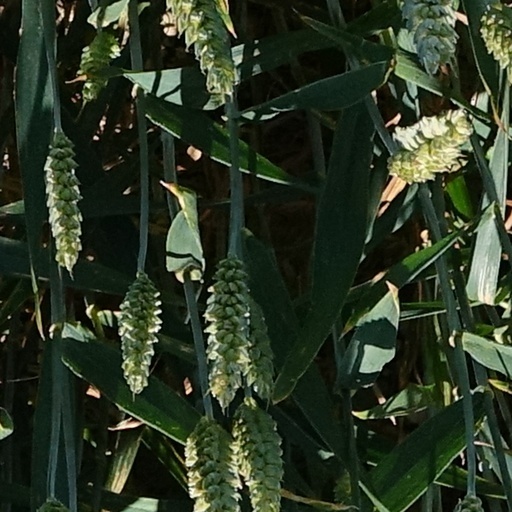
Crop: wheat